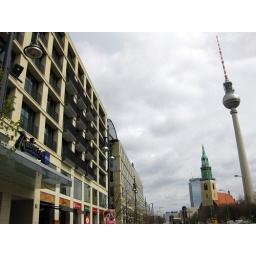
Exterior of the Radisson Blu Hotel in Berlin with the television tower and St. Mary's Church in the background.